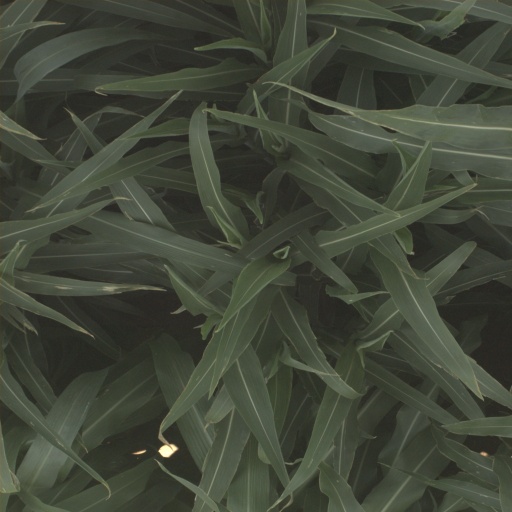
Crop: sorghum